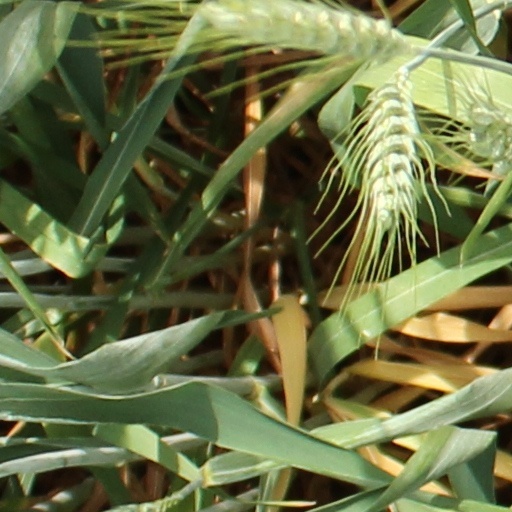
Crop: wheat